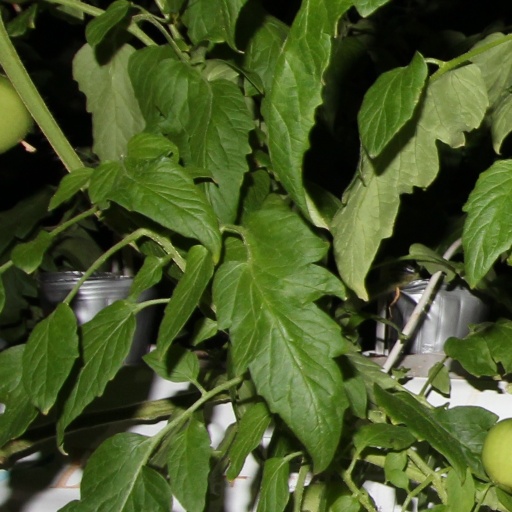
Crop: tomato